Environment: lab
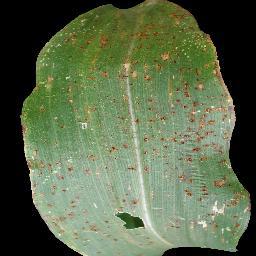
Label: common_rust